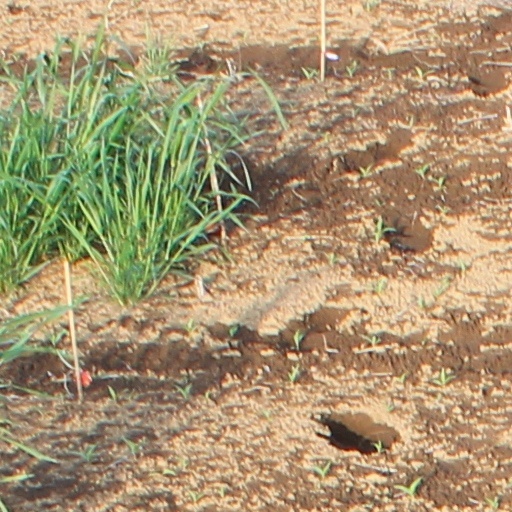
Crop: wheat